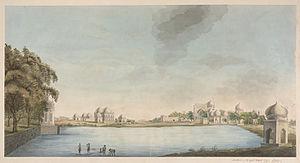
Colin Mackenzie - Cailean MacCoinnich en écossais -, indianiste et collectionneur d'art, fut le premier Surveyor General of India, fonctionnaire chargé de faire la description du pays et en particulier sa cartographie. Mackenzie est à l'origine d'une grande part des premières cartes exactes de l'Inde. Ses recherches et ses collections ont contribué de manière significative à la connaissance de l'Asie.